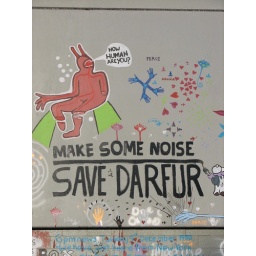
6 August 2007 - The mural on the wall in the car park in Cuba St/Swan St corner.